Grit (film)

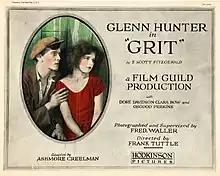
Lobby card

Grit is a 1924 American silent crime drama film directed by Frank Tuttle and starring Glenn Hunter, Clara Bow, and Roland Young. It is based upon a screen story of the same name by F. Scott Fitzgerald.